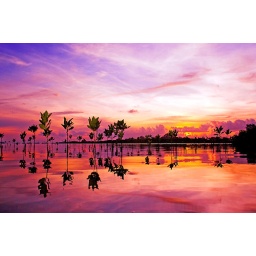
-= mirror mirror in the water =-